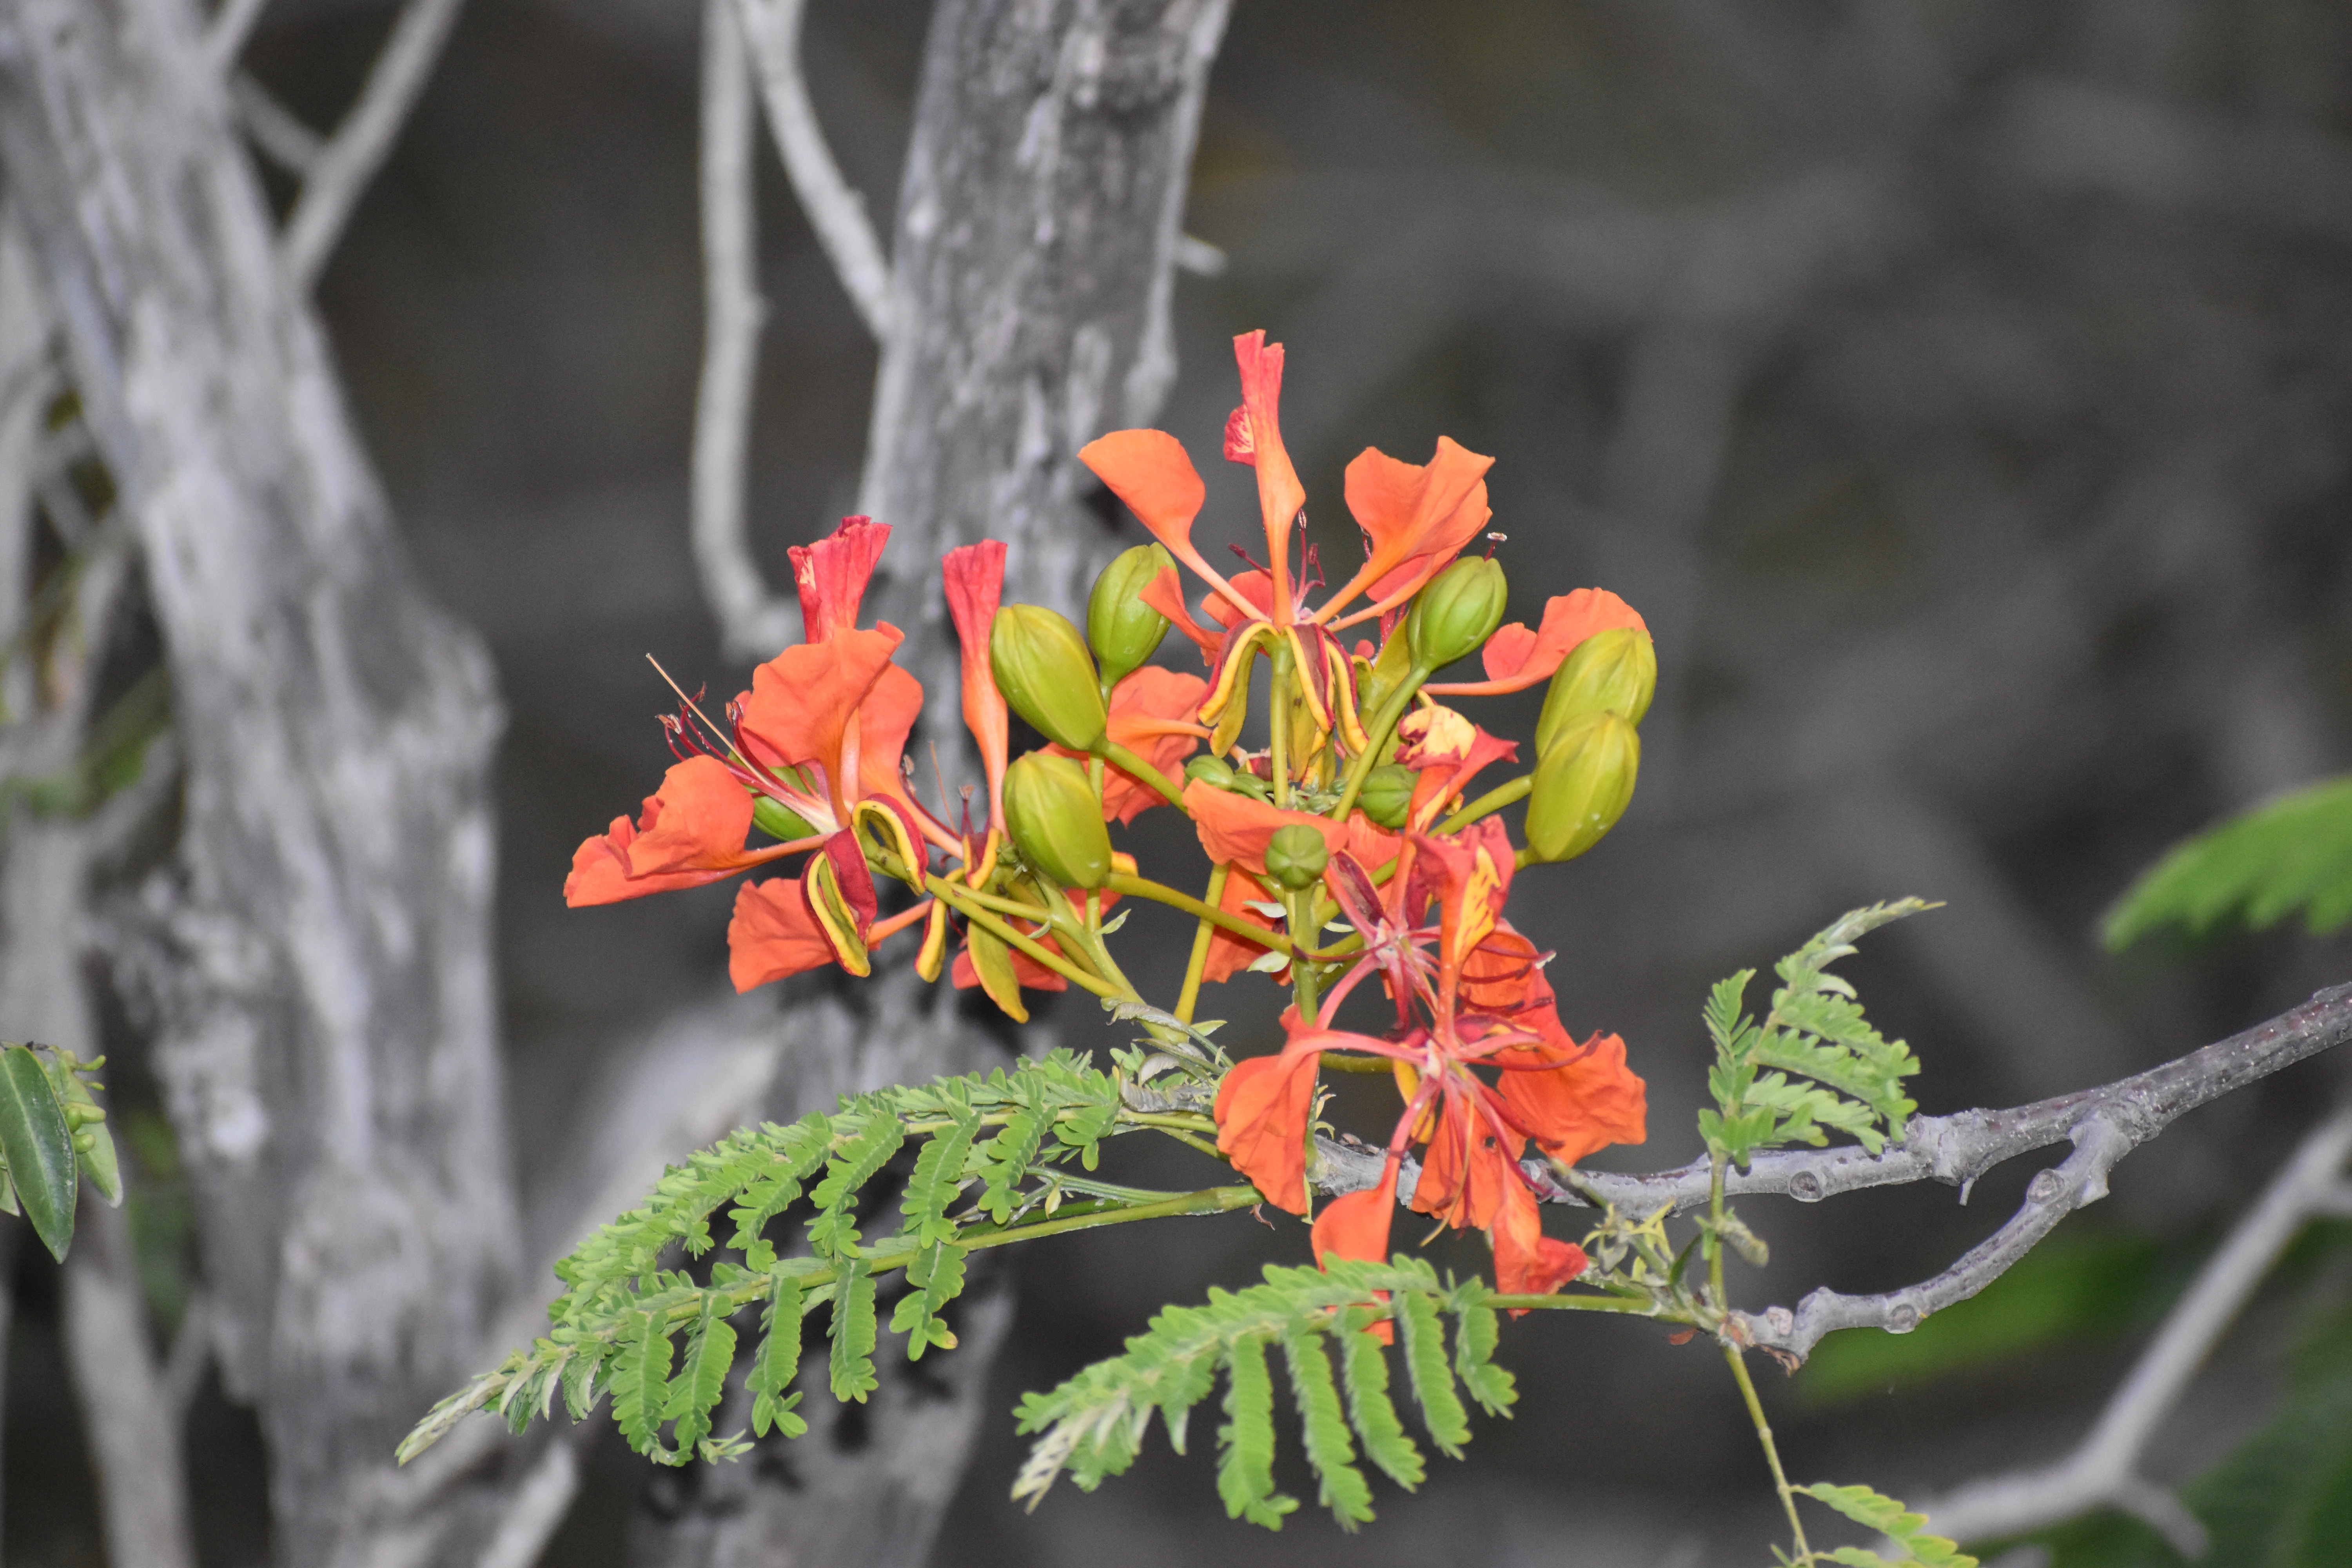
flora, flower, fruit, trees, plant, leaf, botany, caesalpinia, flowering plant, tree, branch, twig, plant stem